Flinders Street railway station

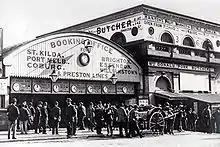
Entrance from Swanston Street,

The first terminus had a single platform long, and was located beside the Fish Market building on the south-west corner of Swanston and Flinders Streets. An additional platform was provided in 1877, along with two overhead bridges to provide passenger access, followed in 1879 by additional timber and corrugated iron buildings, and a telegraph station. The first signal boxes were opened at the station in 1883, one at each end of the platforms. By the 1890s, a third island platform had been constructed.